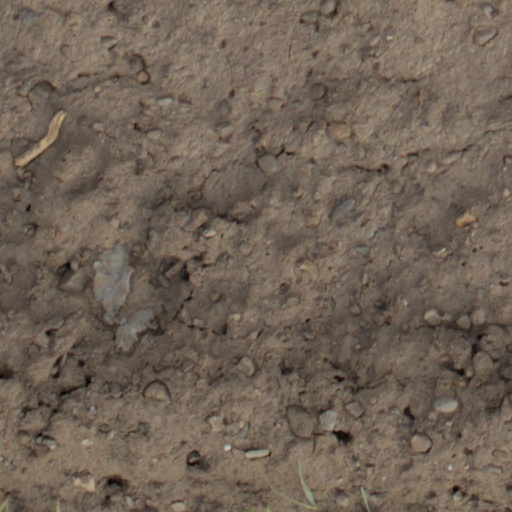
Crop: wheat